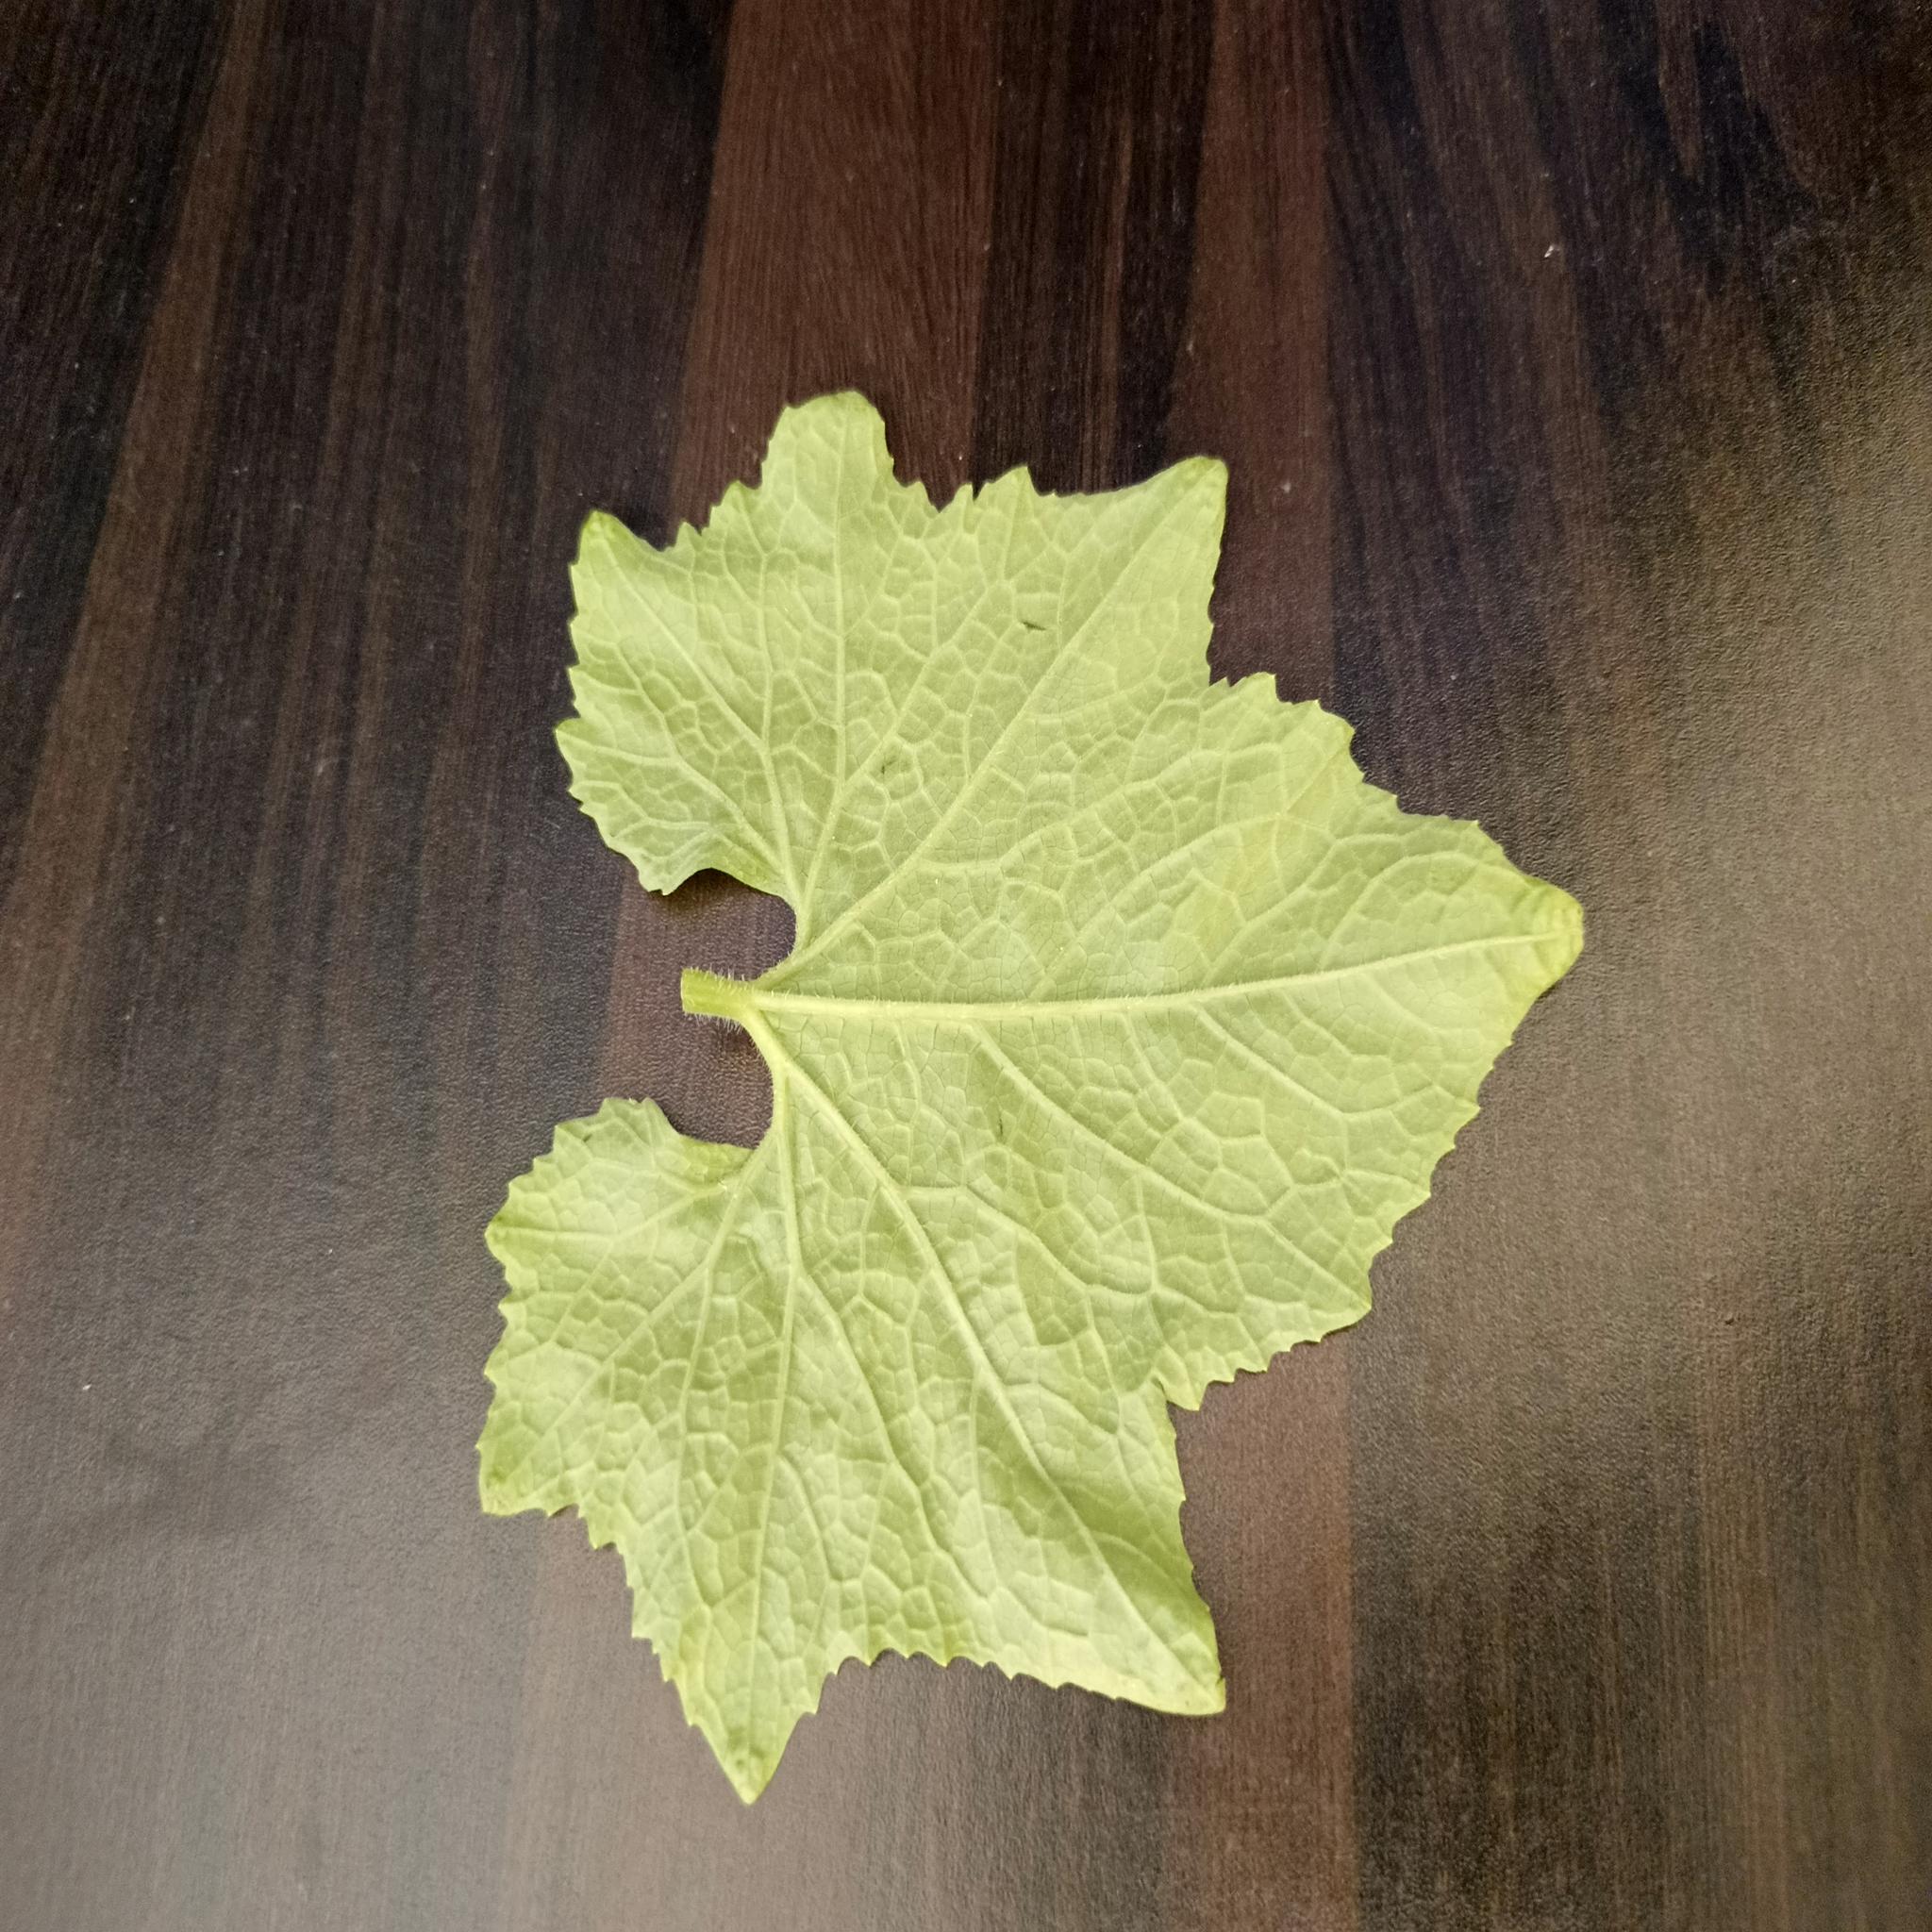
Label: Healthy